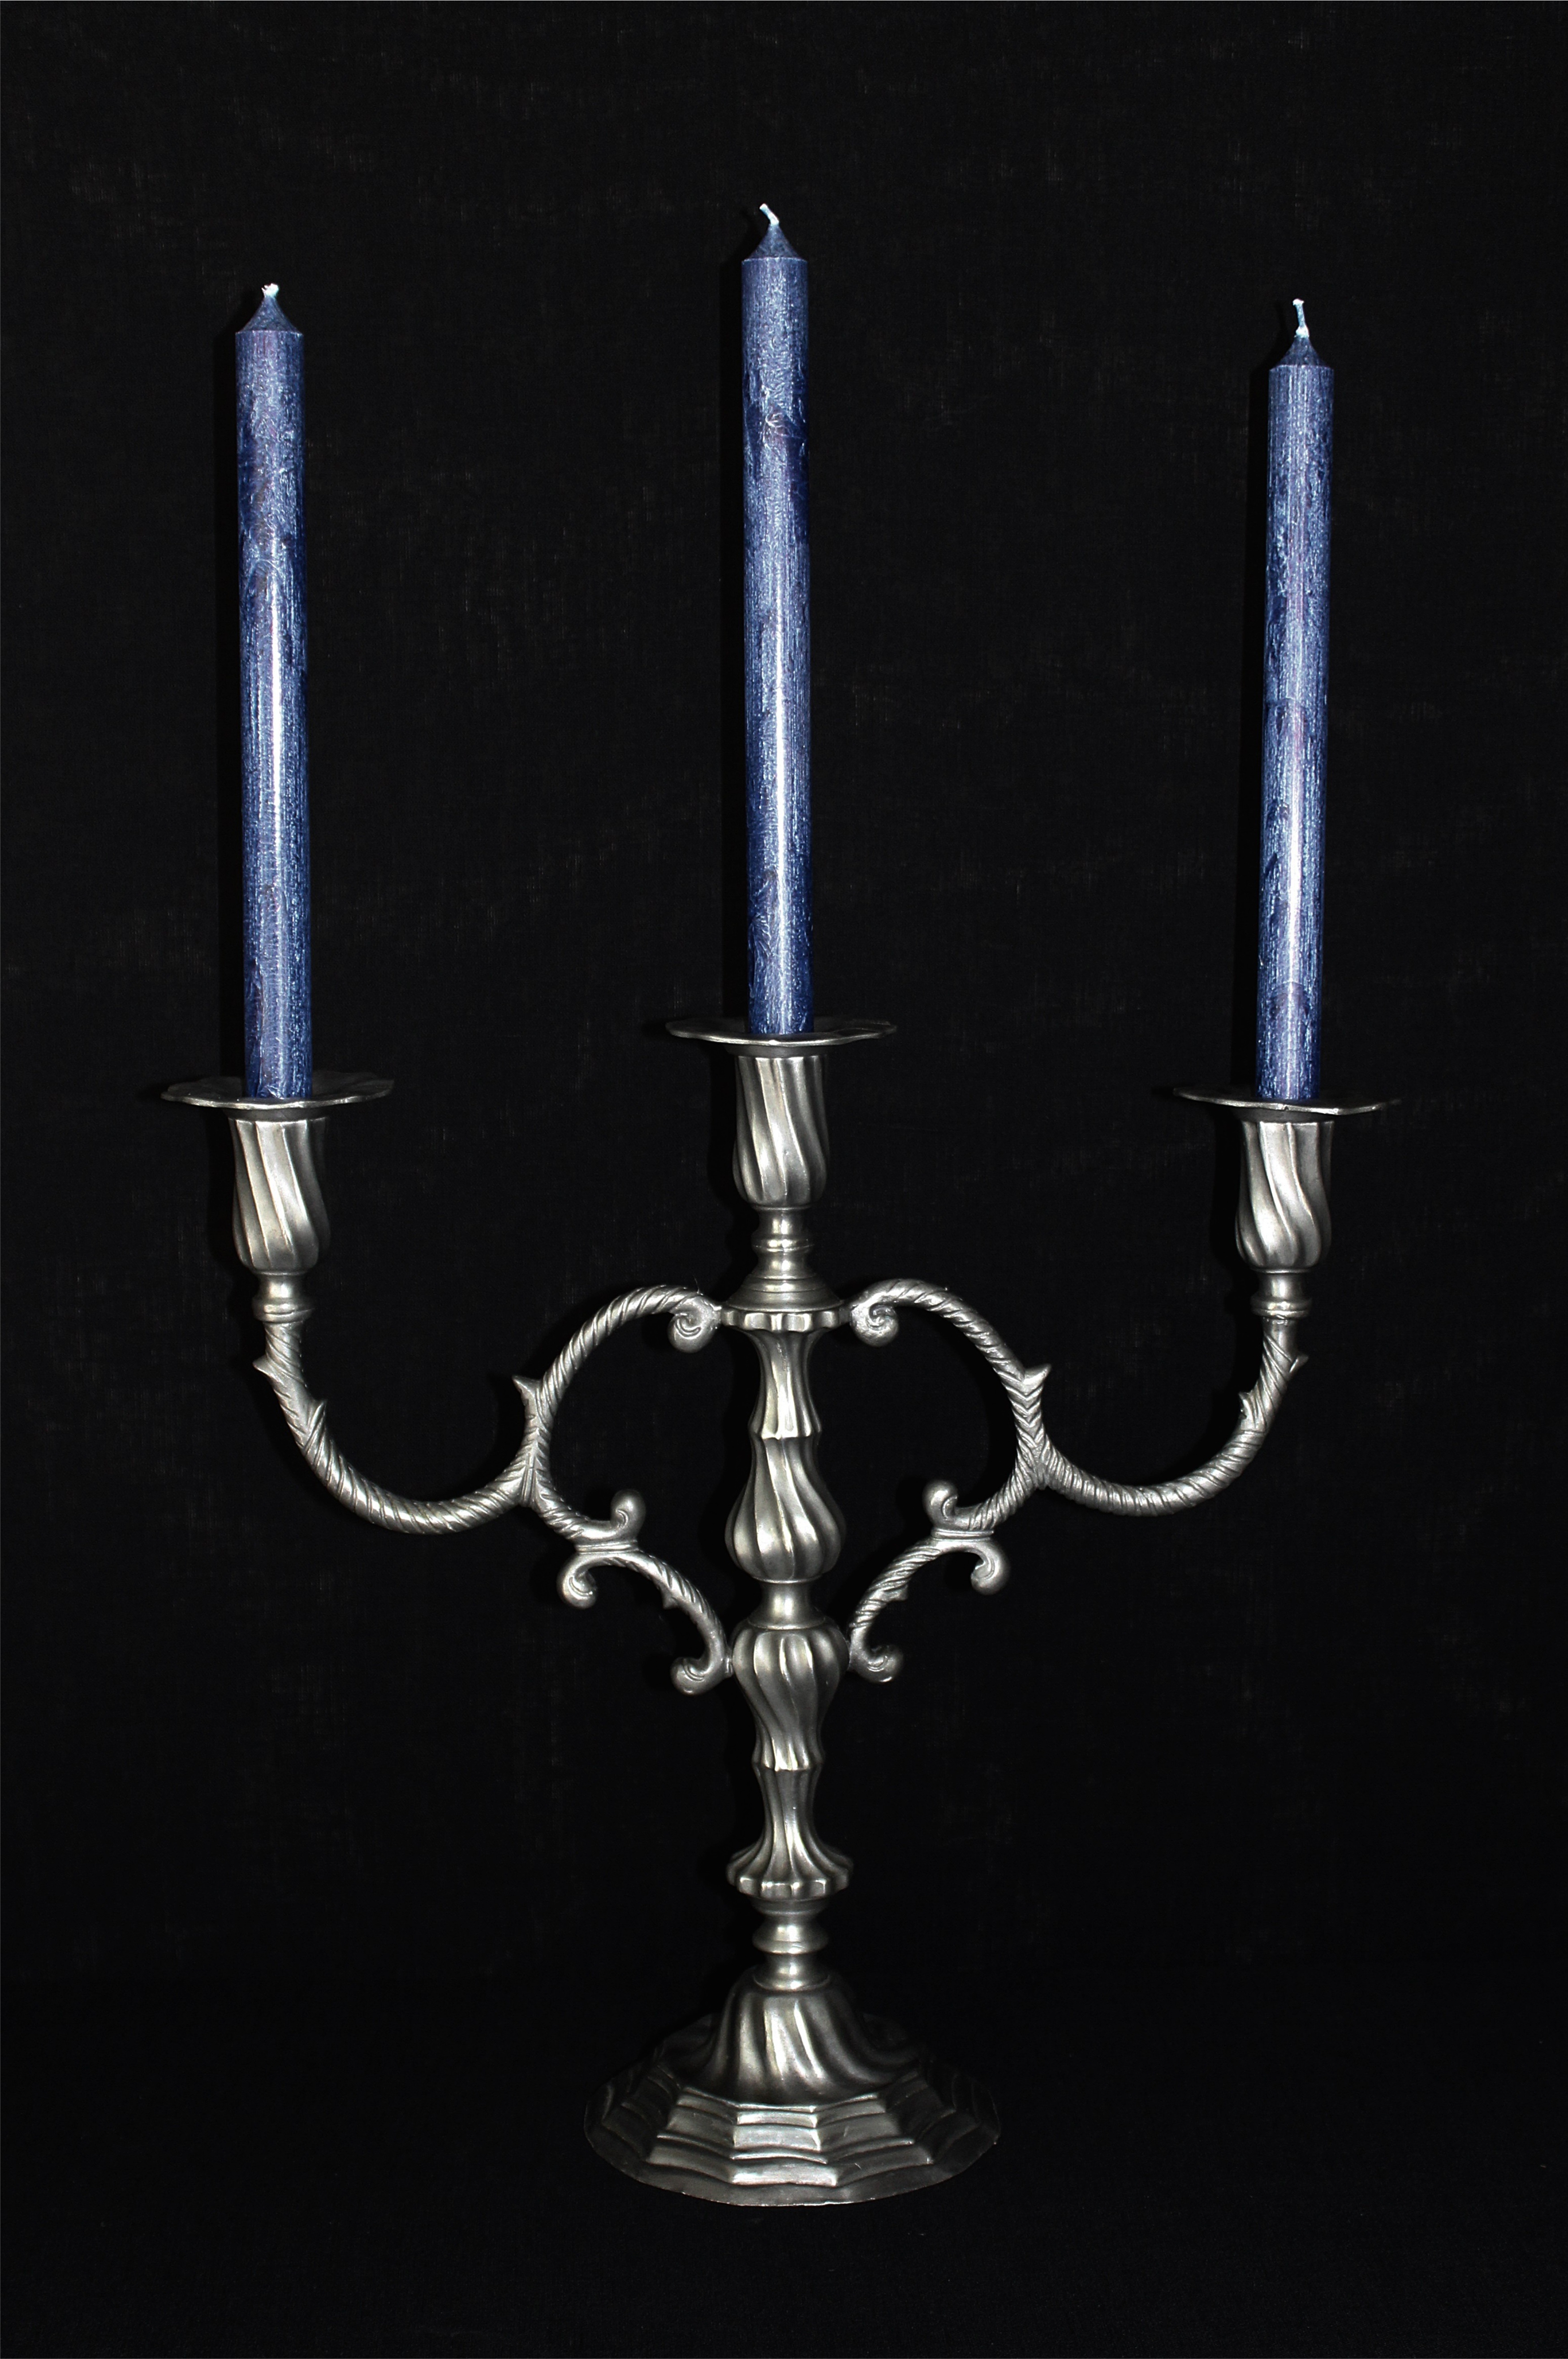
light, atmosphere, candle, lighting, candlestick, candles, silver, home decor, light fixture, style, chandelier, candlelight, tin, setup, candle holder, tin chandeliers, three armed